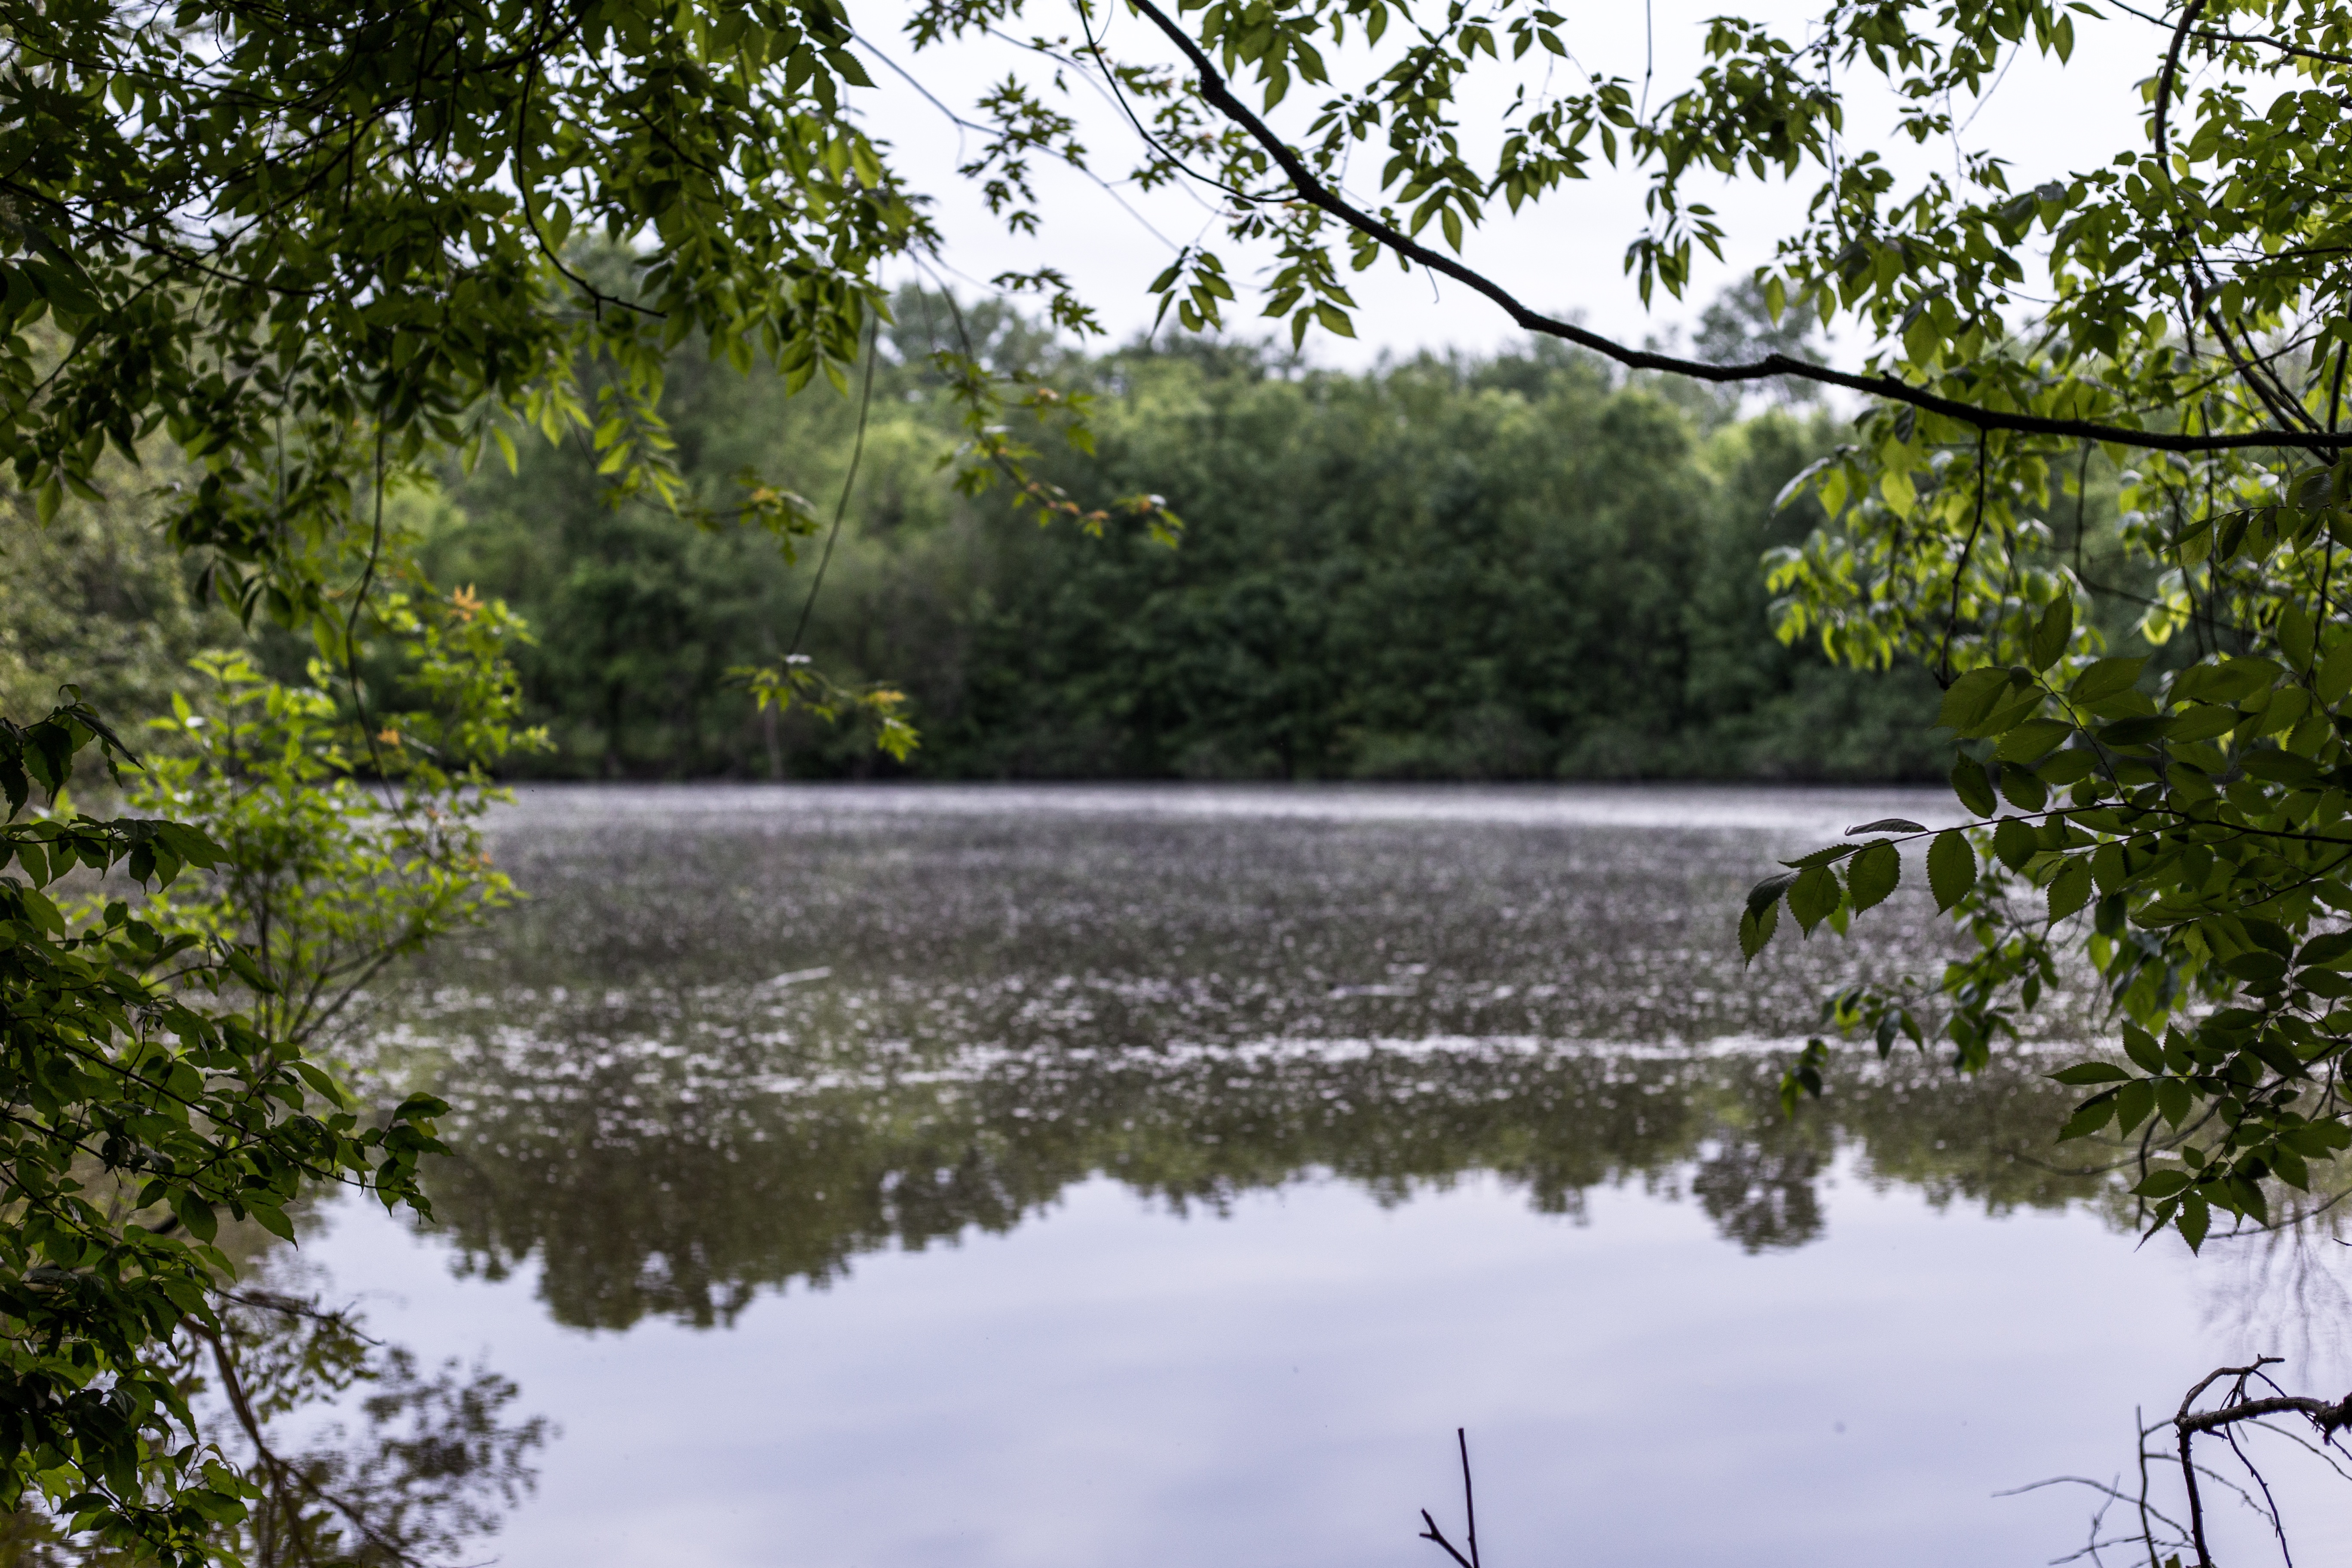
tree, nature, forest, swamp, branch, lake, river, pond, reflection, waterway, body of water, wetland, woodland, habitat, ecosystem, natural environment, bayou